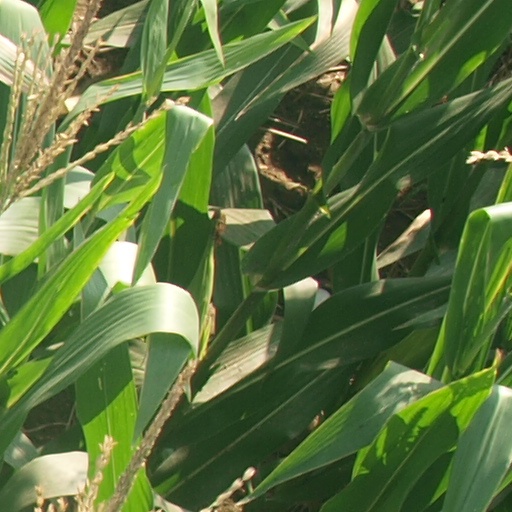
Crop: maize; corn